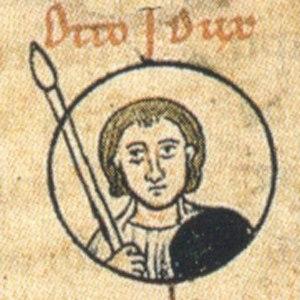
Otton Iᵉʳ de Saxe est né vers 851 et mort le 30 novembre 912. Il est dit l'Illustre ou le Magnifique. La chronique Annalista Saxo enregistre Otto en tant que ducis de Liudolfi de filius, fils de Liudolf de Saxe, et d'Oda, fille du prince franc Billung et de sa femme Aeda.